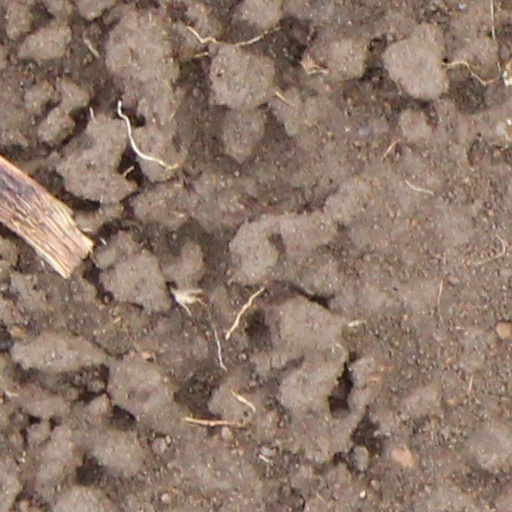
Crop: wheat